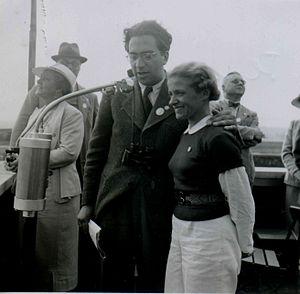
Erich Bachem, né le 12 août 1906 à Mülheim an der Ruhr et mort dans la même ville le 25 mars 1960, était un ingénieur aéronautique allemand.